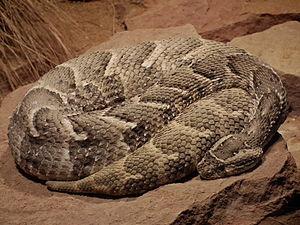
Bitis arietans, la Vipère heurtante, est une espèce de serpents de la famille des Viperidae. Présent dans près des deux-tiers sud de l'Afrique ainsi que dans le sud de la péninsule arabique, c'est un serpent venimeux principalement nocturne qui se nourrit de mammifères, d'oiseaux, d'amphibiens et de lézards. Pouvant atteindre près de deux mètres pour les spécimens les plus longs − les mâles étant plus grands que les femelles, la Vipère heurtante présente une tête presque triangulaire au museau arrondi, bien découplée du corps, avec des pupilles fendues verticalement et des écailles fortement carénées et nervurées, et son corps a un aspect relativement trapu avec une queue courte. Elle présente une coloration et des motifs variés, allant du jaune au rougeâtre avec généralement des motifs en chevrons ou en « U » sur le dos, bien qu'il existe des spécimens mouchetés ou au contraire très contrastés. Vivipares, les femelles donnent naissance à un nombre élevé de petits, de 50 à 60 en général avec un maximum enregistré de 156 petits, en faisant un record chez les serpents. Cette espèce n'est pas considérée comme en danger.